Safina-yi Tabriz

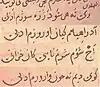
"A sample Fahlavi (regional Iranian dialect poem"

Besides standard Arabic and Persian, the texts contains many every day expressions of the ancient Iranian language of Tabriz during the Ilkhanid era also termed as Fahlaviyat deriving from the word Pahlavi. As it is evident in chapter 124, page 533, in that time the language of Tabriz was not Turkish and the common language in Tabriz was Pahlavi (or ancient Azari)